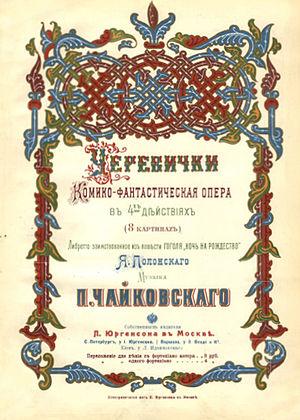
Couvertue de l'édition de 1901 de la partition vocale de l'opéra Tcherevitchki de Piotr Ilitch Tchaïkovski. Magyar: Pjotr Iljics Csajkovszkij: A cárnő cipellője c. opera librettójának 1901-es kiadása.
Les Souliers de la reine, appelé aussi Les Caprices d'Oxane, est un opéra en quatre actes et huit scènes de Piotr Ilitch Tchaïkovski, sur un livret russe de Iakov Polonski, fondé sur la nouvelle de Nicolas Gogol, La Nuit de Noël, extrait des Soirées du hameau, et composé entre février et avril 1885. C'est la version remaniée de l'opéra Vakoula le Forgeron ; le livret fut révisé par Tchaïkovski et Nikolaï Tchaev. La première représentation eut lieu au Théâtre Bolchoï, à Moscou, le 31 janvier 1887.